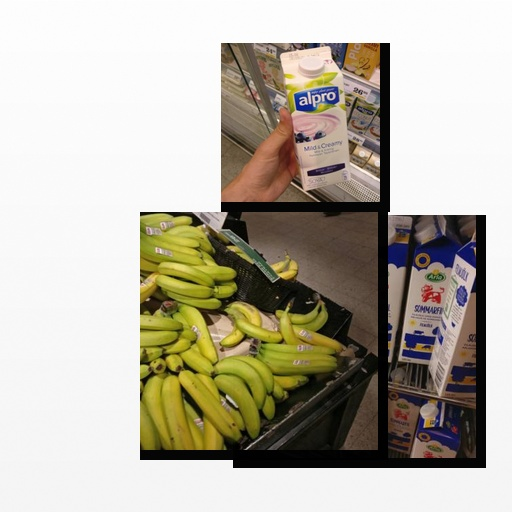
Food items: blueberry_soyghurt, banana, sour_milk